Jacob sheep

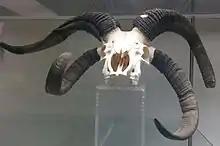
Four-horned Jacob skull in the anatomy museum of the Royal Veterinary College in London

The Jacob is a British breed of domestic sheep. It combines two characteristics unusual in sheep: it is piebald—dark-coloured with areas of white wool—and it is often polycerate or multi-horned. It most commonly has four horns. The origin of the breed is not known; broken-coloured polycerate sheep were present in England by the middle of the seventeenth century, and were widespread a century later. A breed society was formed in 1969, and a flock book was published from 1972.